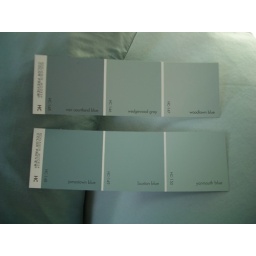
choosing colors for an accent wall in the bedroom based on pillows &amp;amp; linens